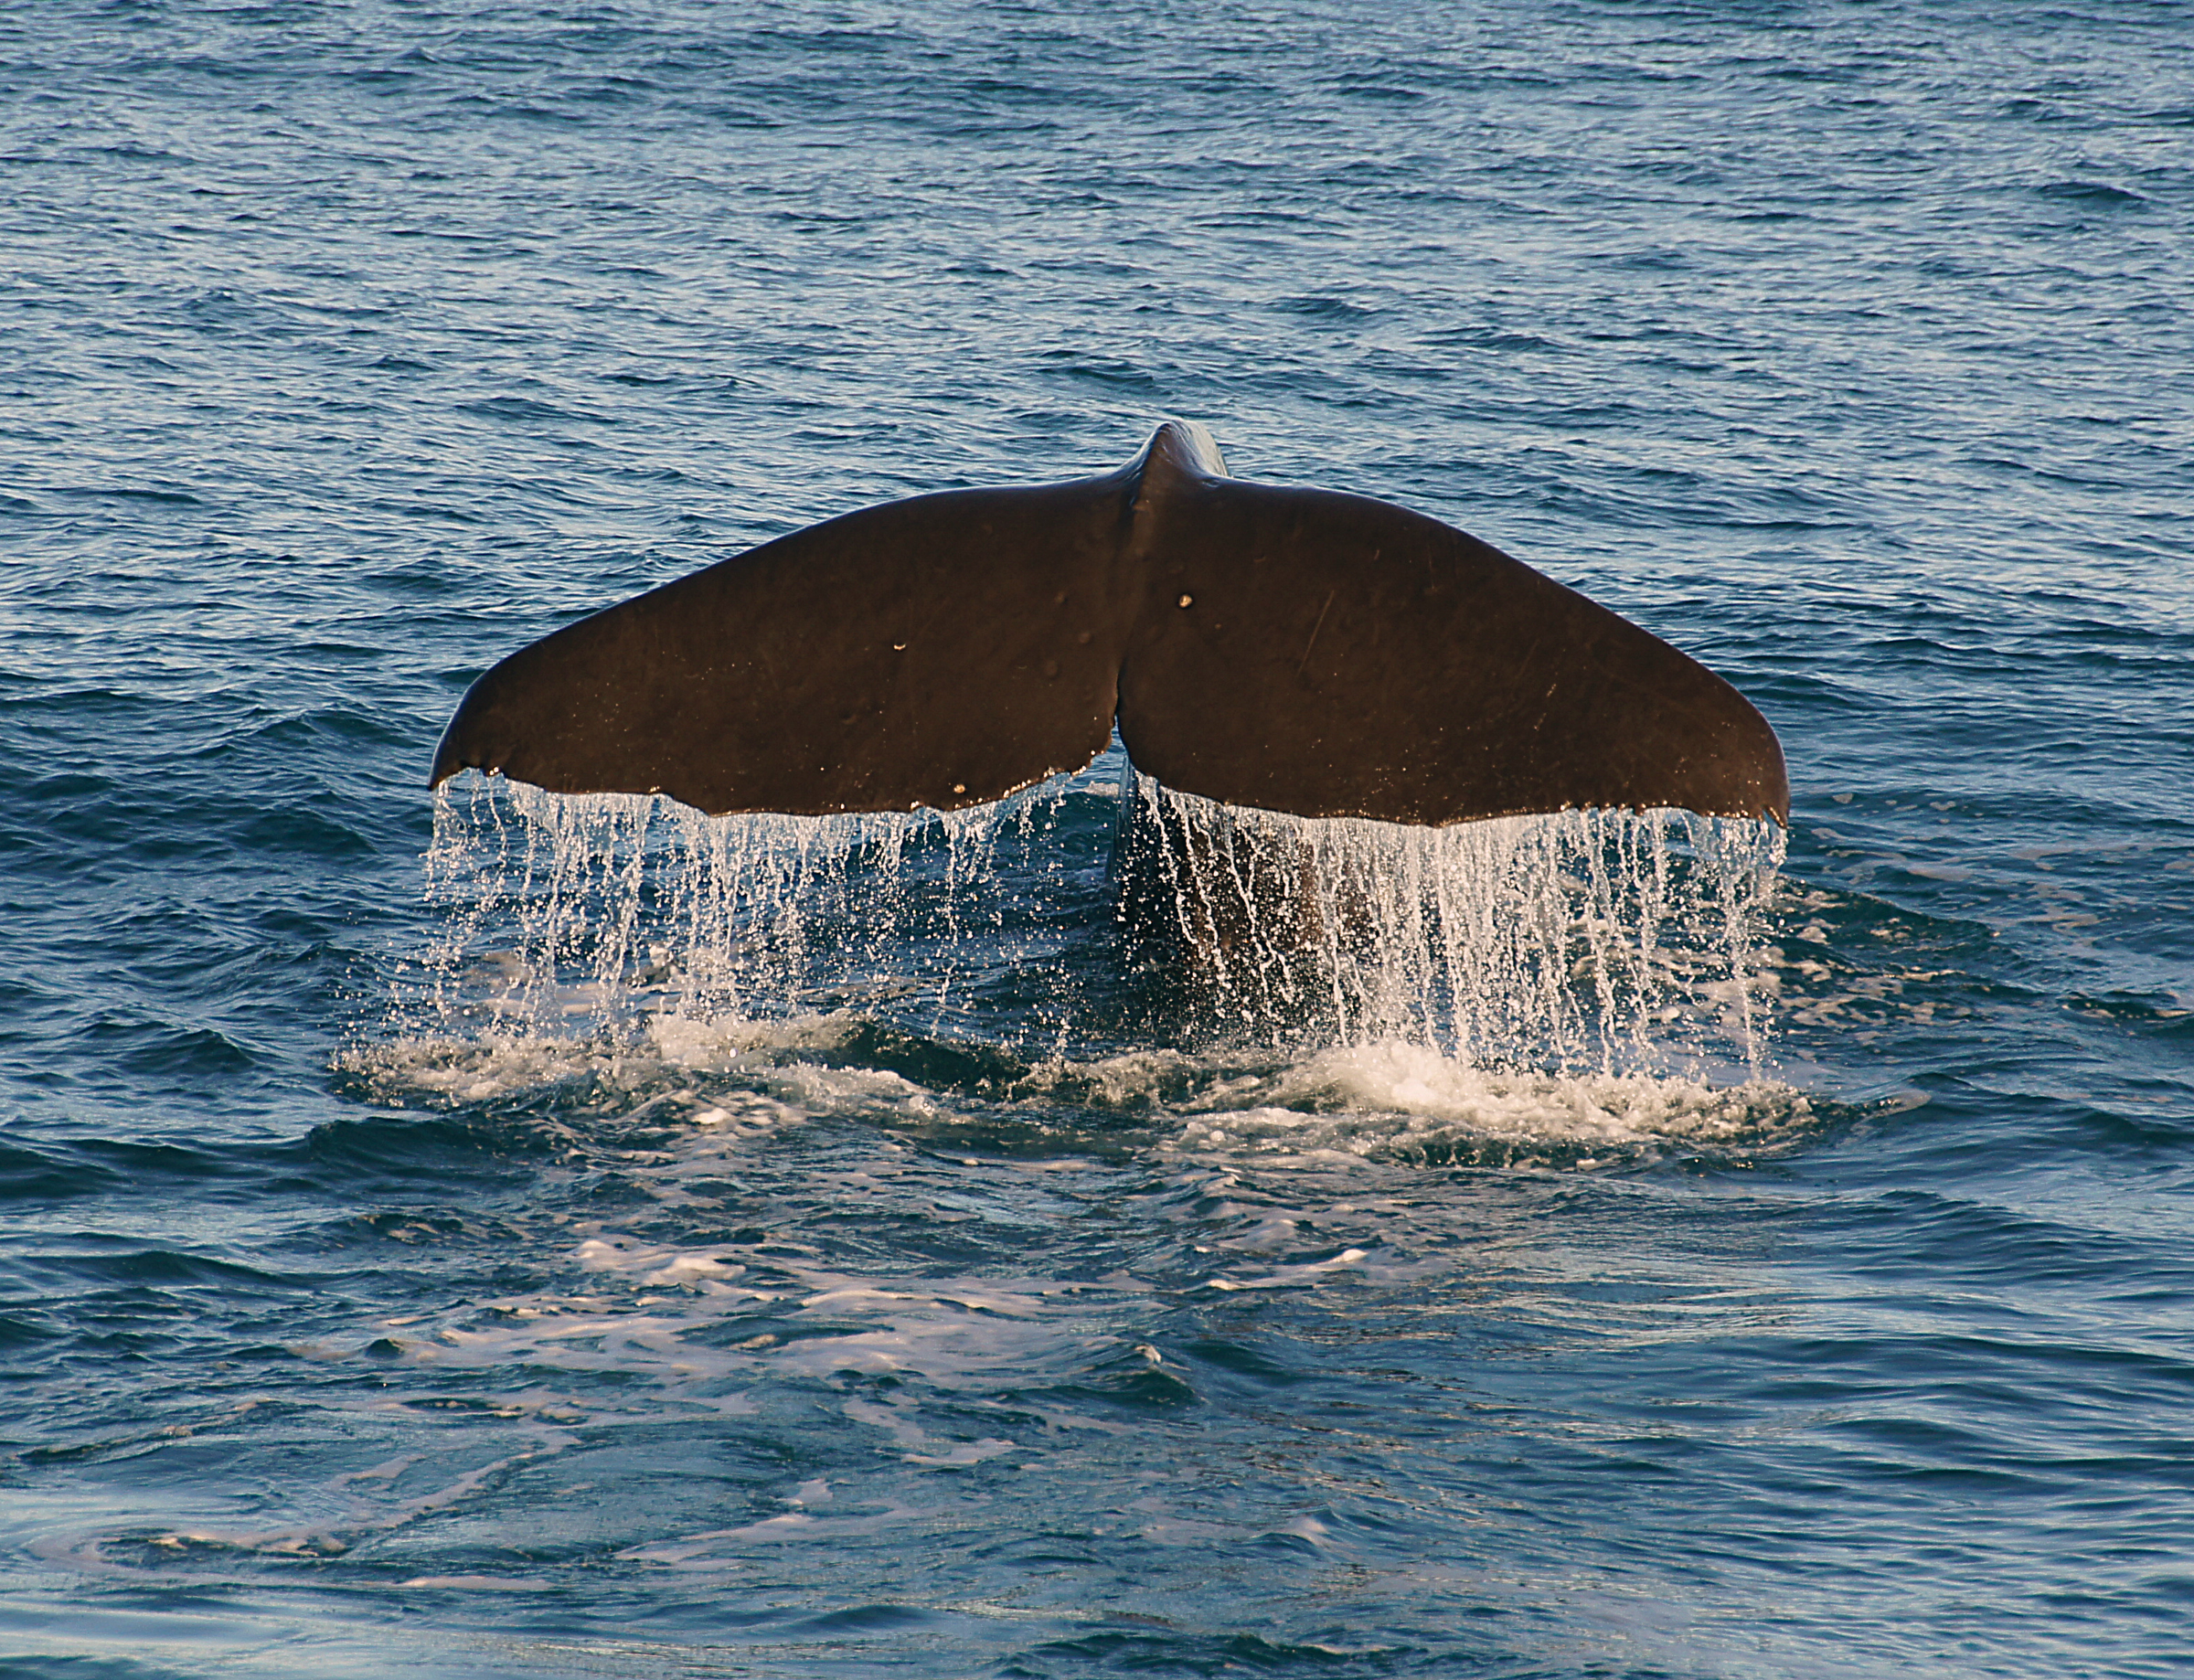
sea, ocean, biology, mammal, fauna, humpback whale, publicdomain, newzealand, vertebrate, whale, spermwhale, whalewatchkaikoura, whaletails, whalefluke, whalekaikoura, oceanmammals, marine mammal, marine biology, whales dolphins and porpoises, common bottlenose dolphin, short beaked common dolphin, grey whale